Neil Innes

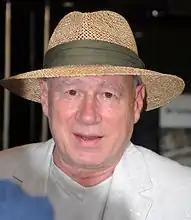
Innes in 2007

At the time of "The Beatles Anthology" CDs, there was a revival of interest in the Rutles and a new album was released in 1996 entitled "Archaeology".